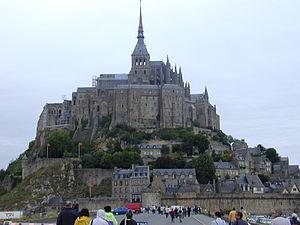
Guérin de Laure, né au XVᵉ siècle et mort en 1513, est un bénédictin français, trente-cinquième abbé du Mont Saint-Michel, de 1510 à 1513.